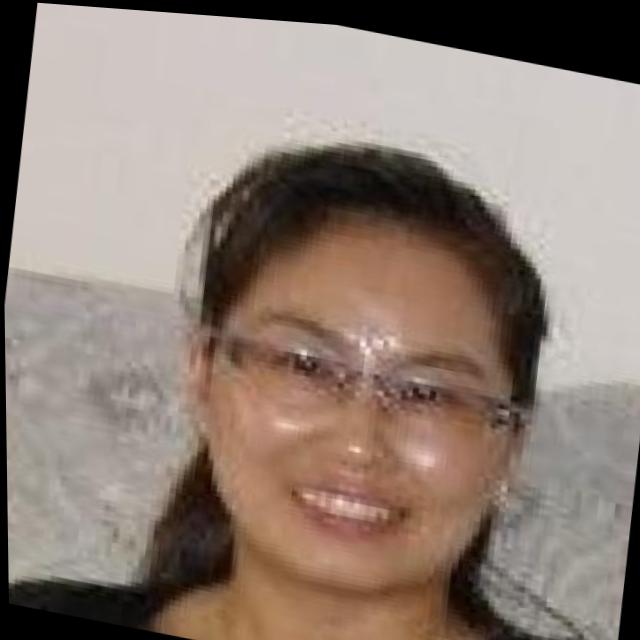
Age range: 21-44